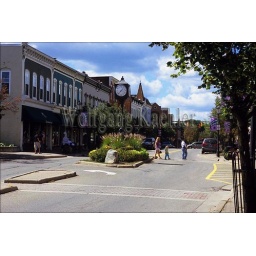
Usa, michigan, near detroit, northville, street scene with clock tower